Bushwood

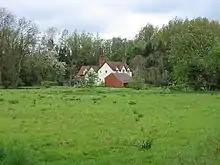
Bushwood Hall

Bushwood is a hamlet in Warwickshire, located three miles north of Henley in Arden and a mile west of the M40 motorway. There is no village centre as such because all the buildings in the hamlet are spread out so widely. It is named after the wood, Bush Wood, that runs through the centre of the area. The Stratford-on-Avon Canal runs along the eastern edge of the settlement. Population details can be found under Rowington.